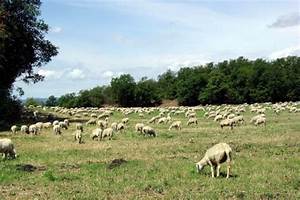
Label: sheep